List of birds of the Gambia

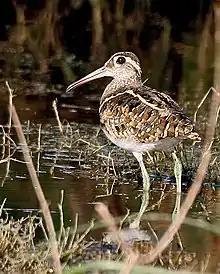
The greater painted-snipe is largely crepuscular, or most active around dawn and dusk.

Order: CharadriiformesFamily: Rostratulidae